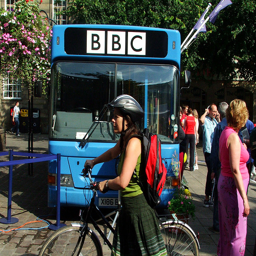
a woman with a bike walks by a blue bus with the BBC logo in the front of it
A woman with a bike in front of a bus.
A girl walks her bicycle in front of a bus on a busy city street.
Young girl with bicycle in front of a public transportation bus and large group of people
Woman with a bicycle wearing a helmet crossing the street in front of a blue bus.